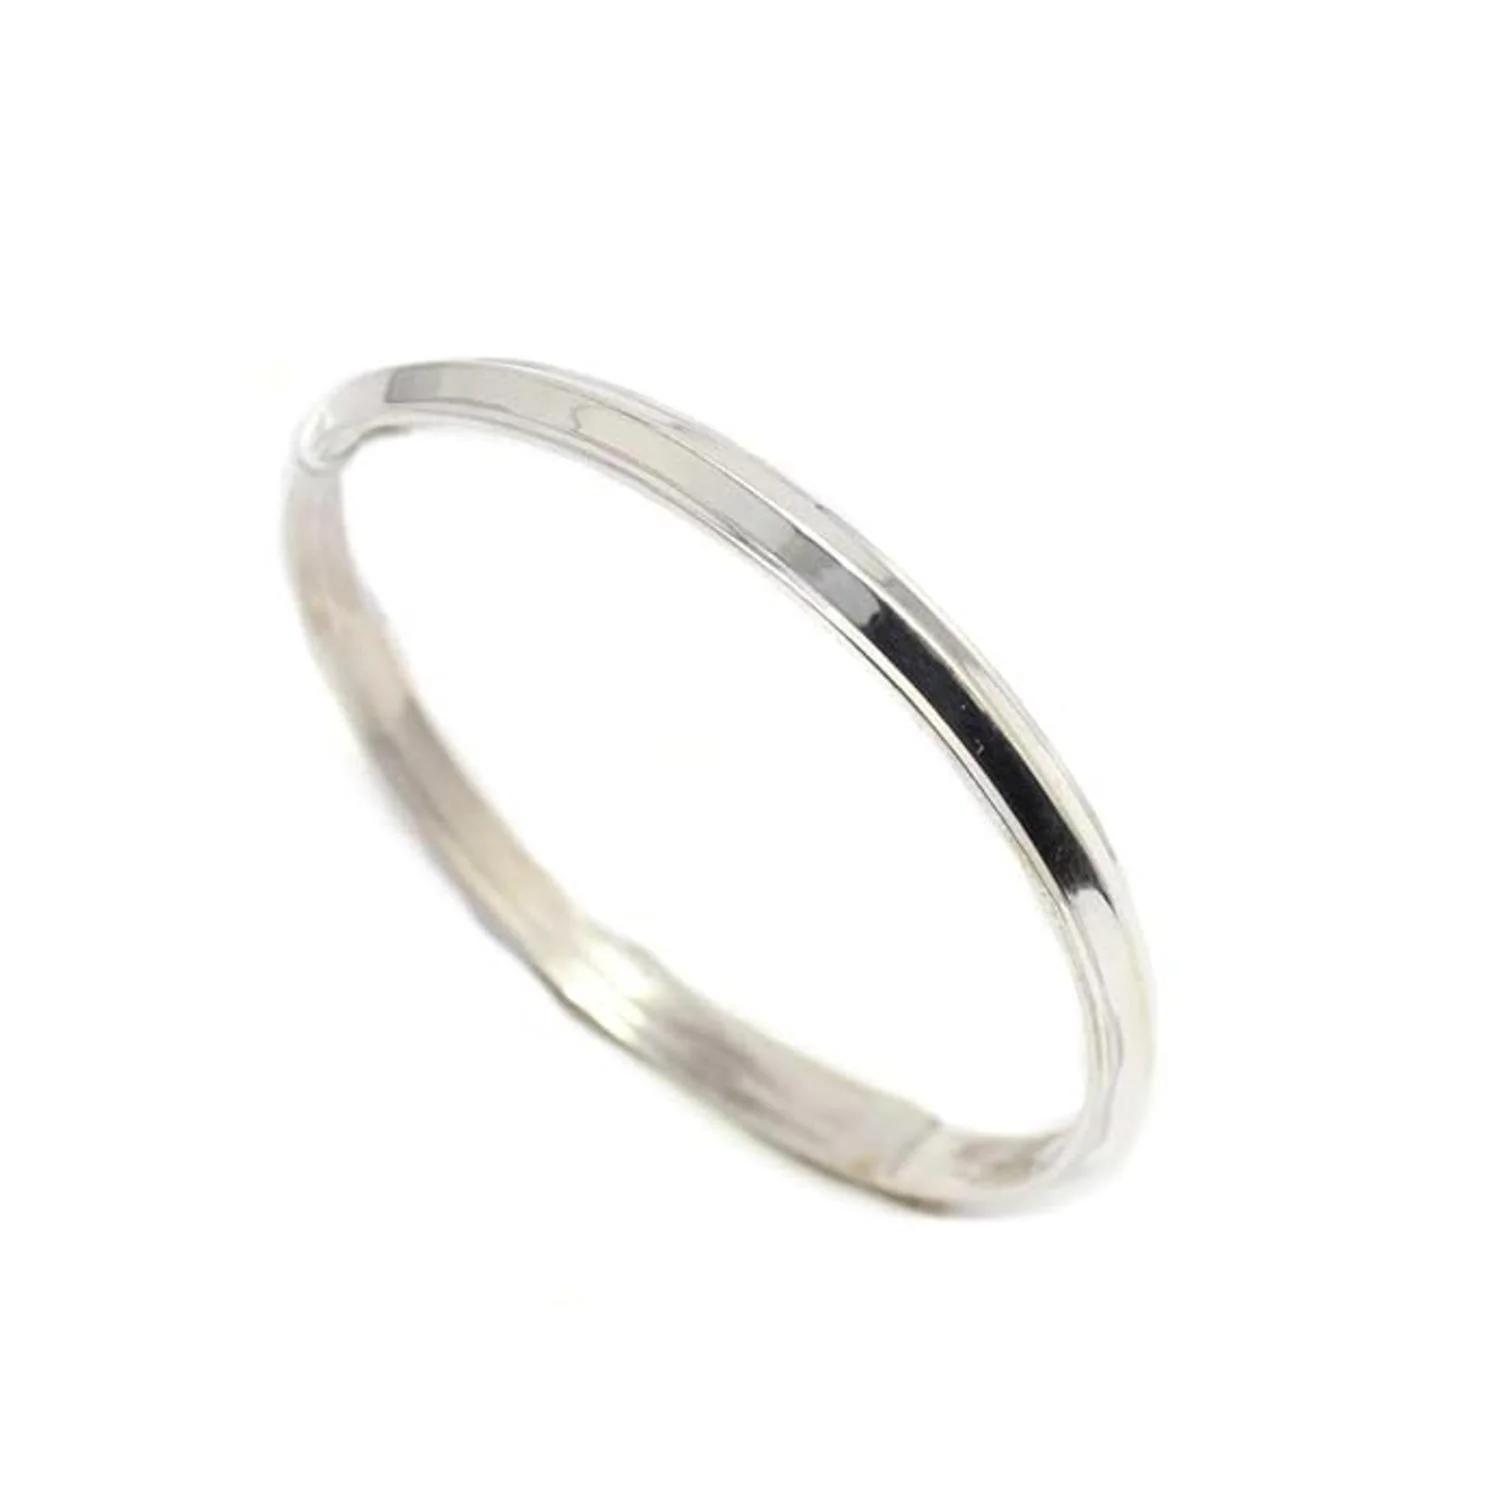
RAJASTHAN GEMS Kada Men Bracelet Bangle Silver Sterling 925 Kara Sikh Singh Punjab Unisex D642
Type: Bracelets
Brand: RAJASTHAN GEMS
Price: Rs. 9750
RAJASTHAN GEMS Kada Men Bracelet Bangle Silver Sterling 925 Kara Sikh Singh Punjab Unisex D642